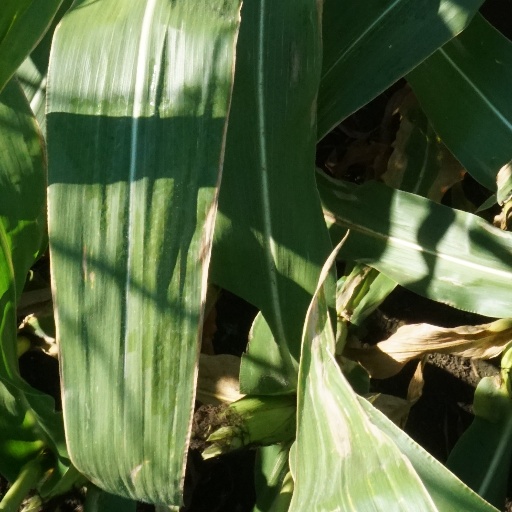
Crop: maize; corn